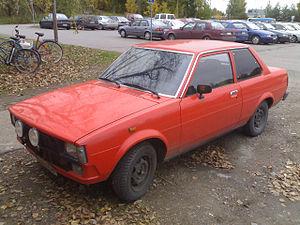
Rabbit est riche est un roman américain de John Updike publié originellement le 12 septembre 1981 aux États-Unis et en français en 1983 aux éditions Gallimard. Il constitue le troisième volume du cycle Rabbit mettant en scène la vie du personnage Harry « Rabbit » Angstrom.